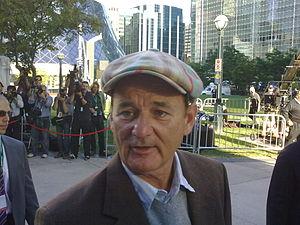
Un jour sans fin, ou Le Jour de la marmotte au Québec et au Nouveau-Brunswick, est un film américain réalisé par Harold Ramis et sorti en 1993.